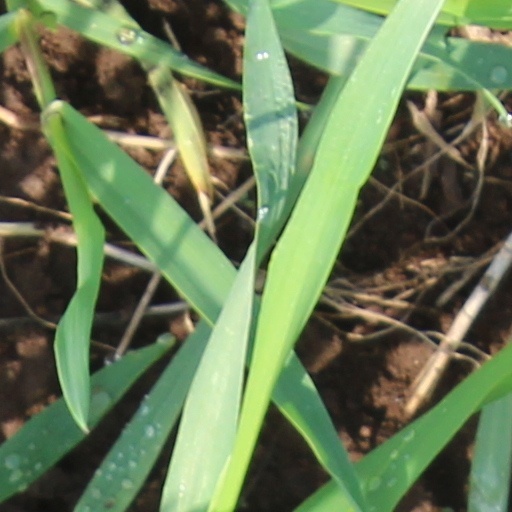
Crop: wheat